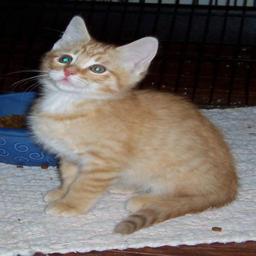
Animal: cats